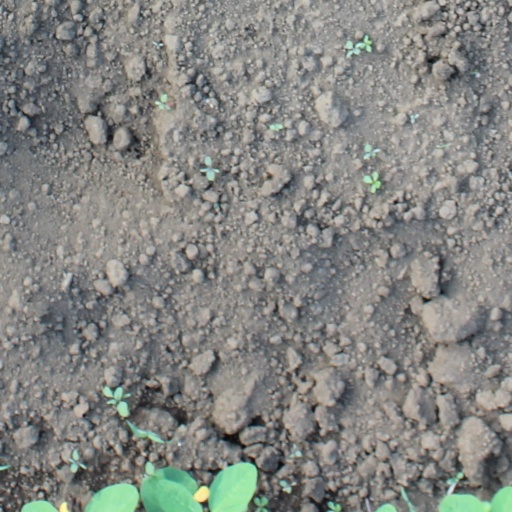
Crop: soybean